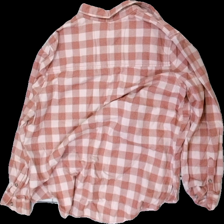
View: back
Type: Shirt
Category: Unisex
Brand: Not in the list
Brand text on label: Universal Thread
Colors: White, Pink
Material: 65% cotton, 35% viscose
Pattern: Checkered print
Cut: Regular
Size: XL
Season: All
Price range: 50-100
Recommended usage: Reuse
Description: unisex checkered shirt